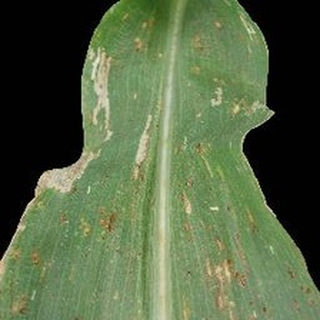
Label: corn_common_rust